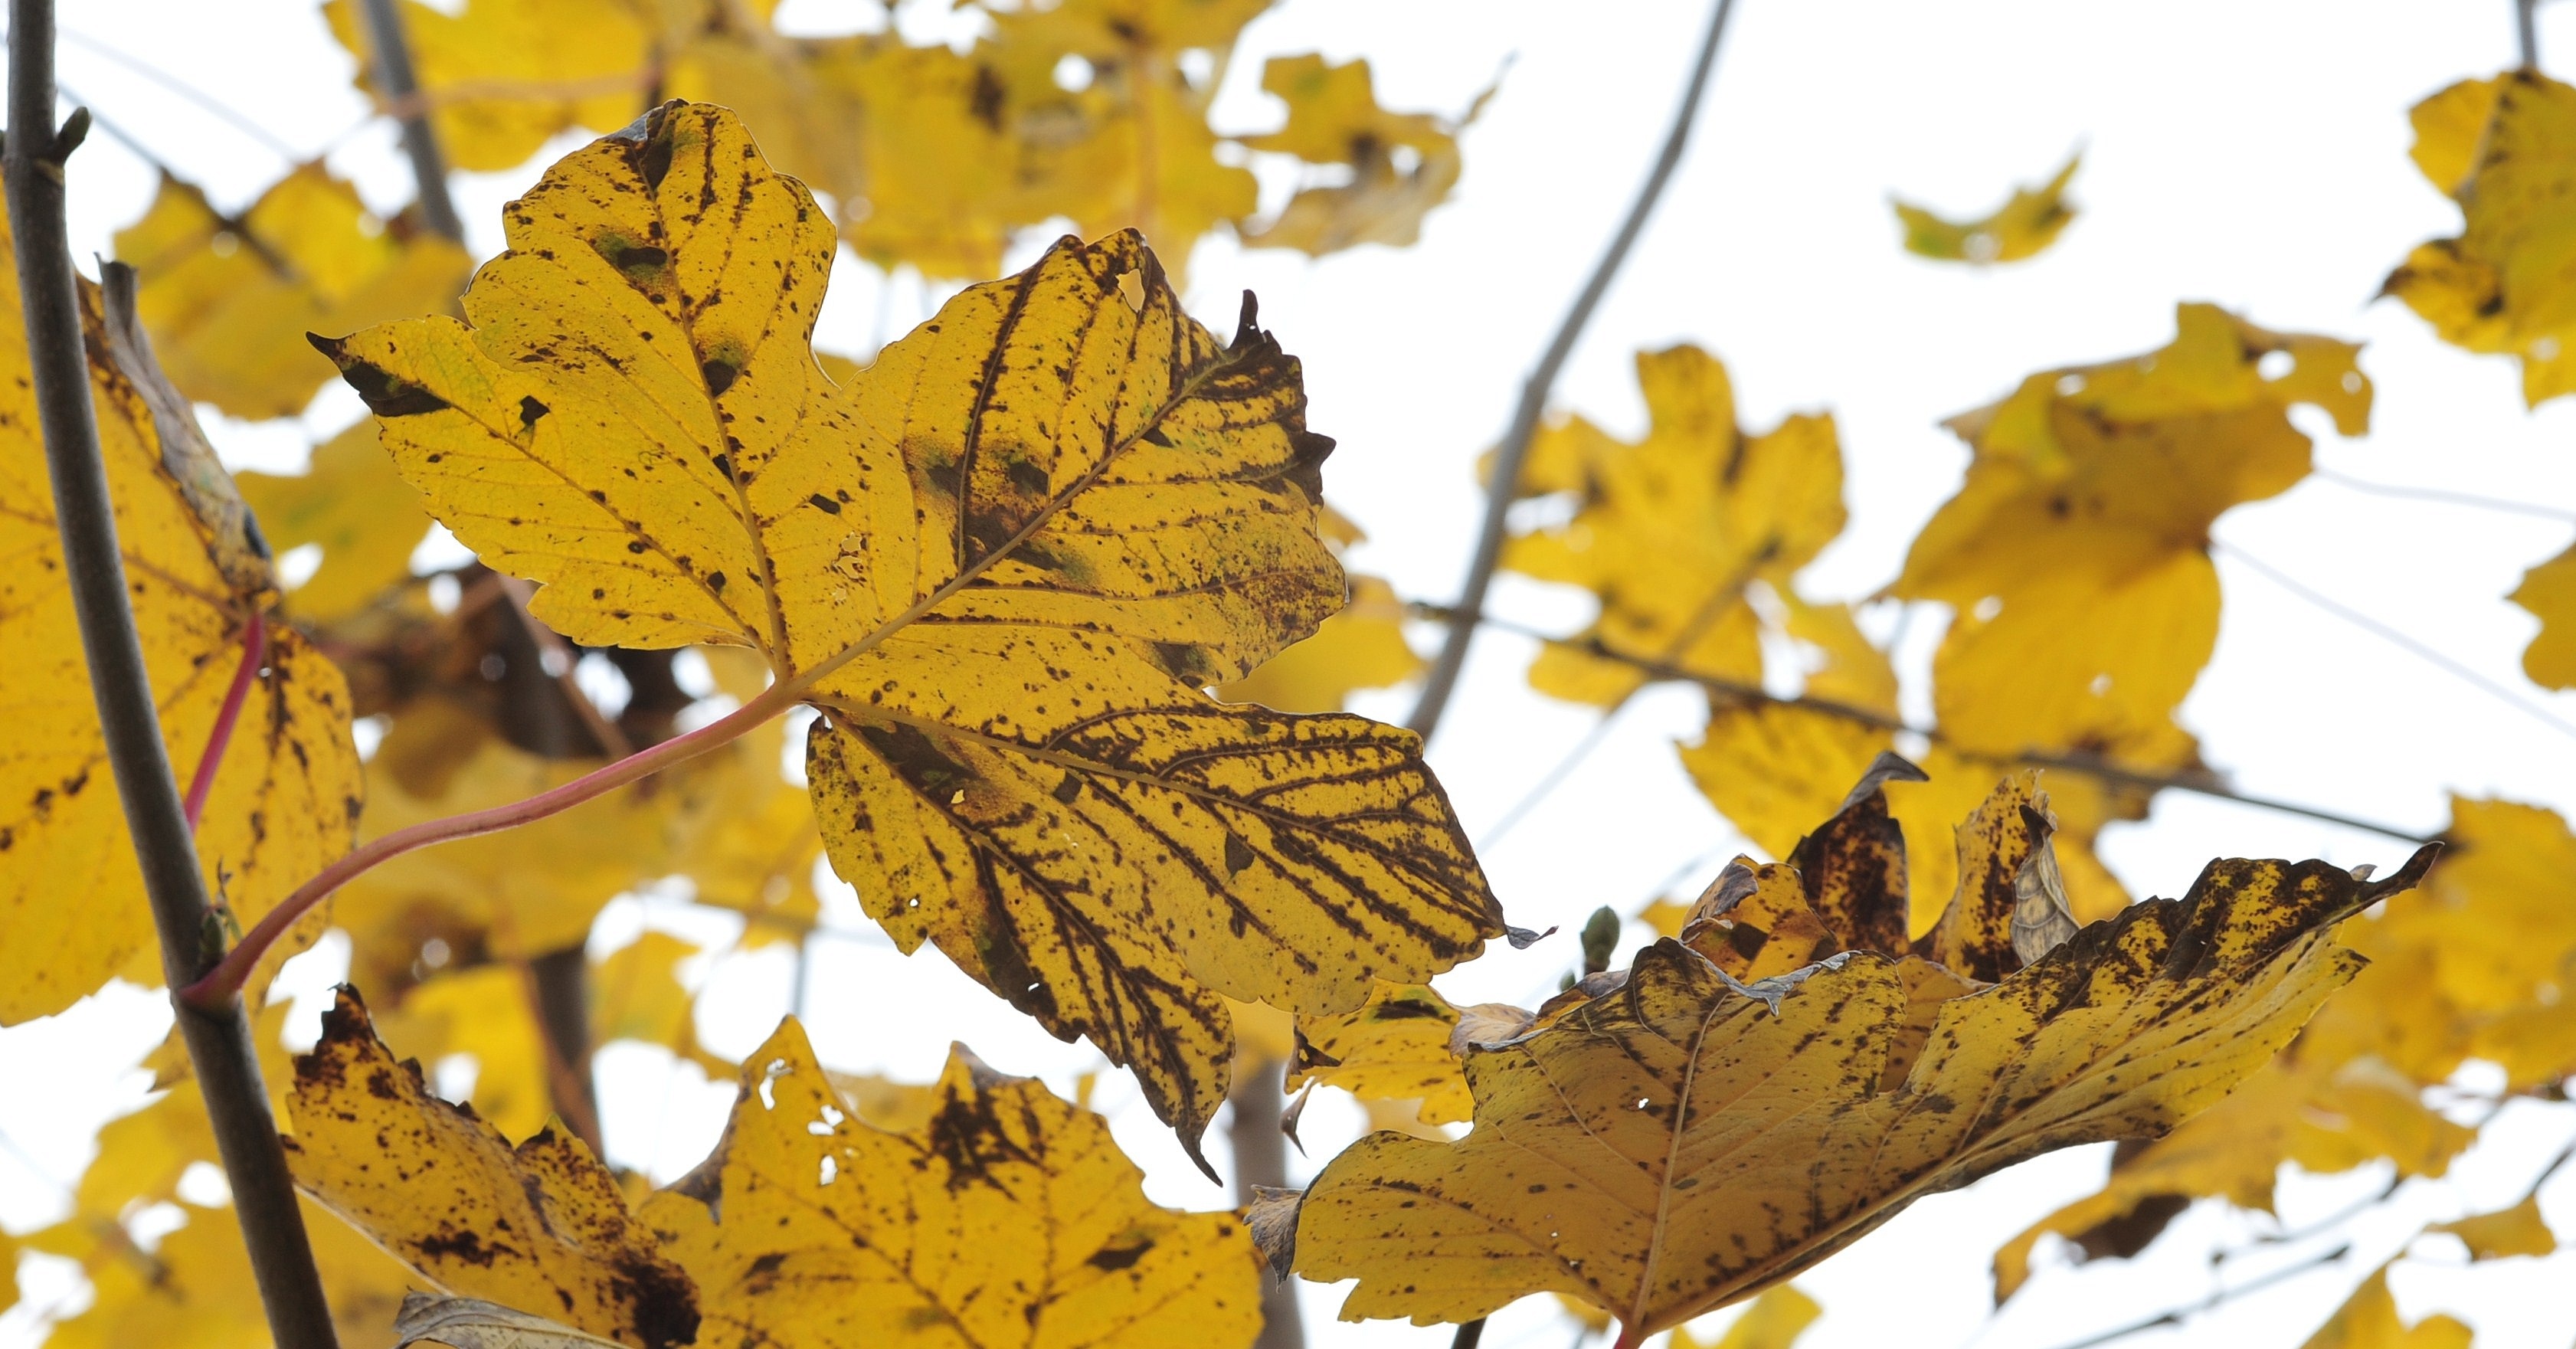
tree, branch, plant, leaf, flower, autumn, yellow, season, maple, maple tree, maple leaf, emerge, leaves, maple leaves, fall foliage, leaves in the autumn, golden autumn, flowering plant, maidenhair tree, woody plant, land plant